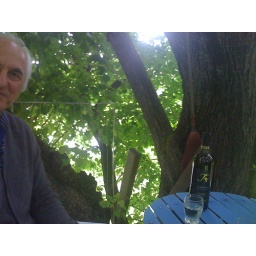
apero in the tree house